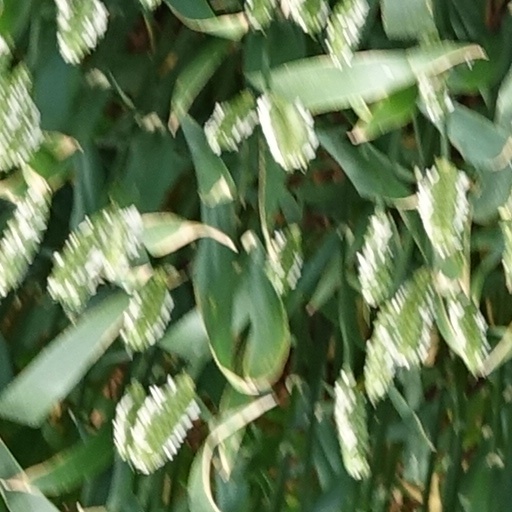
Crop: wheat